Pueblo Revolt

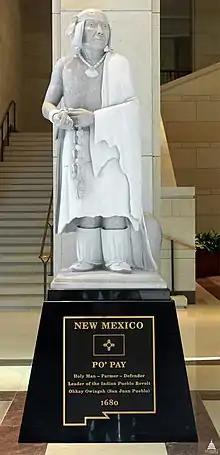
Statue of Po’pay by Cliff Fragua in the National Statuary Hall]

In November 1681, Antonio de Otermin attempted to return to New Mexico. He assembled a force of 146 Spanish and an equal number of native soldiers in Paso del Norte (now known as Ciudad Juarez) and marched north along the Rio Grande. He first encountered the Piro pueblos, which had been abandoned and their churches destroyed. At Isleta pueblo he fought a brief battle with the inhabitants and then accepted their surrender. Staying in Isleta, he dispatched a company of soldiers and natives to establish Spanish authority. The following year, 1681, Otermin traveled quickly over Pueblo country in an effort to ascertain the reasons behind the uprising and identify its commanders. Some of the captives he had taken responded. Their reply is still regarded as a joke of legend. When questioning several of the Pueblo men who had been taken prisoner, the Spanish governor said, "Tell me, who was the leader of the revolt?" A Keresan captive responded, "Oh, it was Payastiamo." The governor followed up with, "Where does he live?" "Over that way," the Keresan remarked, gesturing to the mountains. In response to the same query, a Tewa or Tano man said, "Poheyemo is the leader's name. He lives up that way," pointing in the direction of the mountains to the north. A Towa man responded, "His name is Payastiabo, and he lives up that way," pointing toward the mountains. The joke is that these are the names of deities to whom the Pueblos pray to intercede for them with the One above, beyond the clouds. The Puebloans feigned surrender while gathering a large force to oppose Otermin. With the threat of a Puebloan attack growing, on January 1, 1682, Otermin decided to return to Paso del Norte, burning pueblos and taking the people of Isleta with him. The first Spanish attempt to regain control of New Mexico had failed.